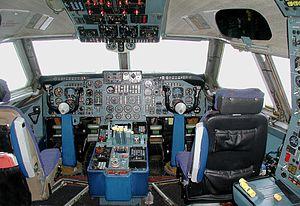
L'Iliouchine Il-86 était le premier avion de ligne soviétique à large fuselage, c'est-à-dire présentant des rangées de sièges passagers séparées par deux couloirs. Le projet fut annoncé en 1971 et l'avion vola en 1976. Son nom de code OTAN est Camber. Un peu plus de 100 exemplaires furent construits, ils furent employés principalement par Aeroflot.